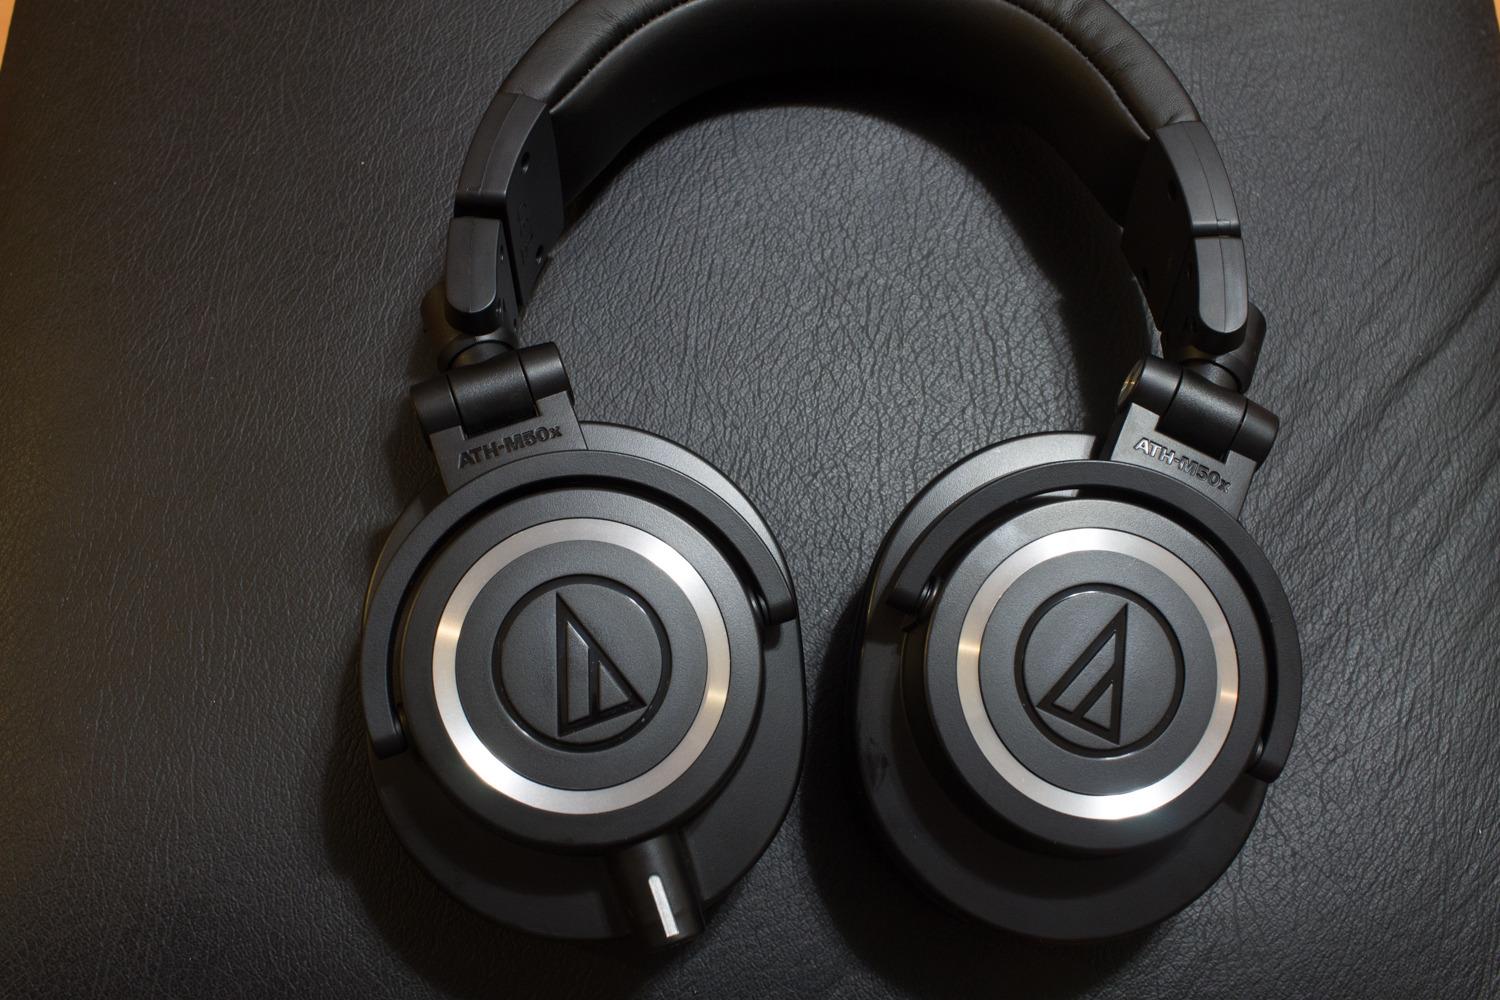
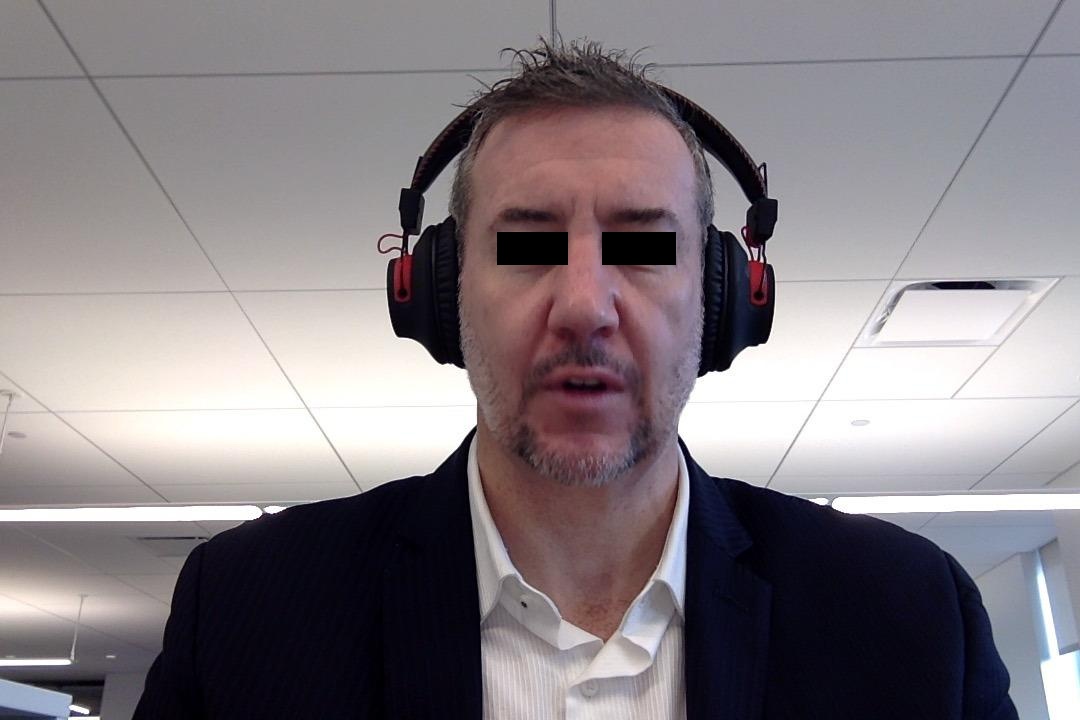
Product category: headphones
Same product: no